Edmund von Hellmer

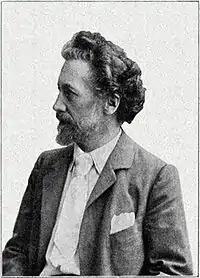
Edmund Hellmer (c.1904)

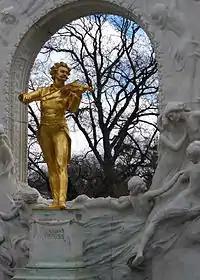
Johann Strauß Monument in Vienna

Edmund Ritter von Hellmer (12 November 1850, Vienna – 9 March 1935, Vienna), born Edmund Hellmer and ennobled in 1912, was an Austrian sculptor who worked in the styles of Historicism and Art Nouveau.